Answer in natural language. Considering the relative positions, is black lshaped countertop to the left or right of black shelving unit with two shelves? Choose between the following options: left or right
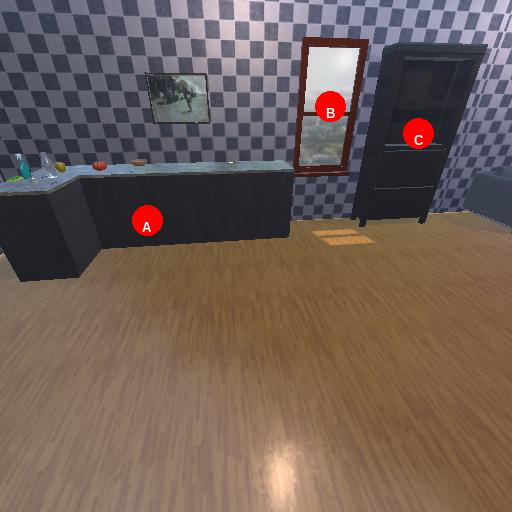
<answer>left</answer>